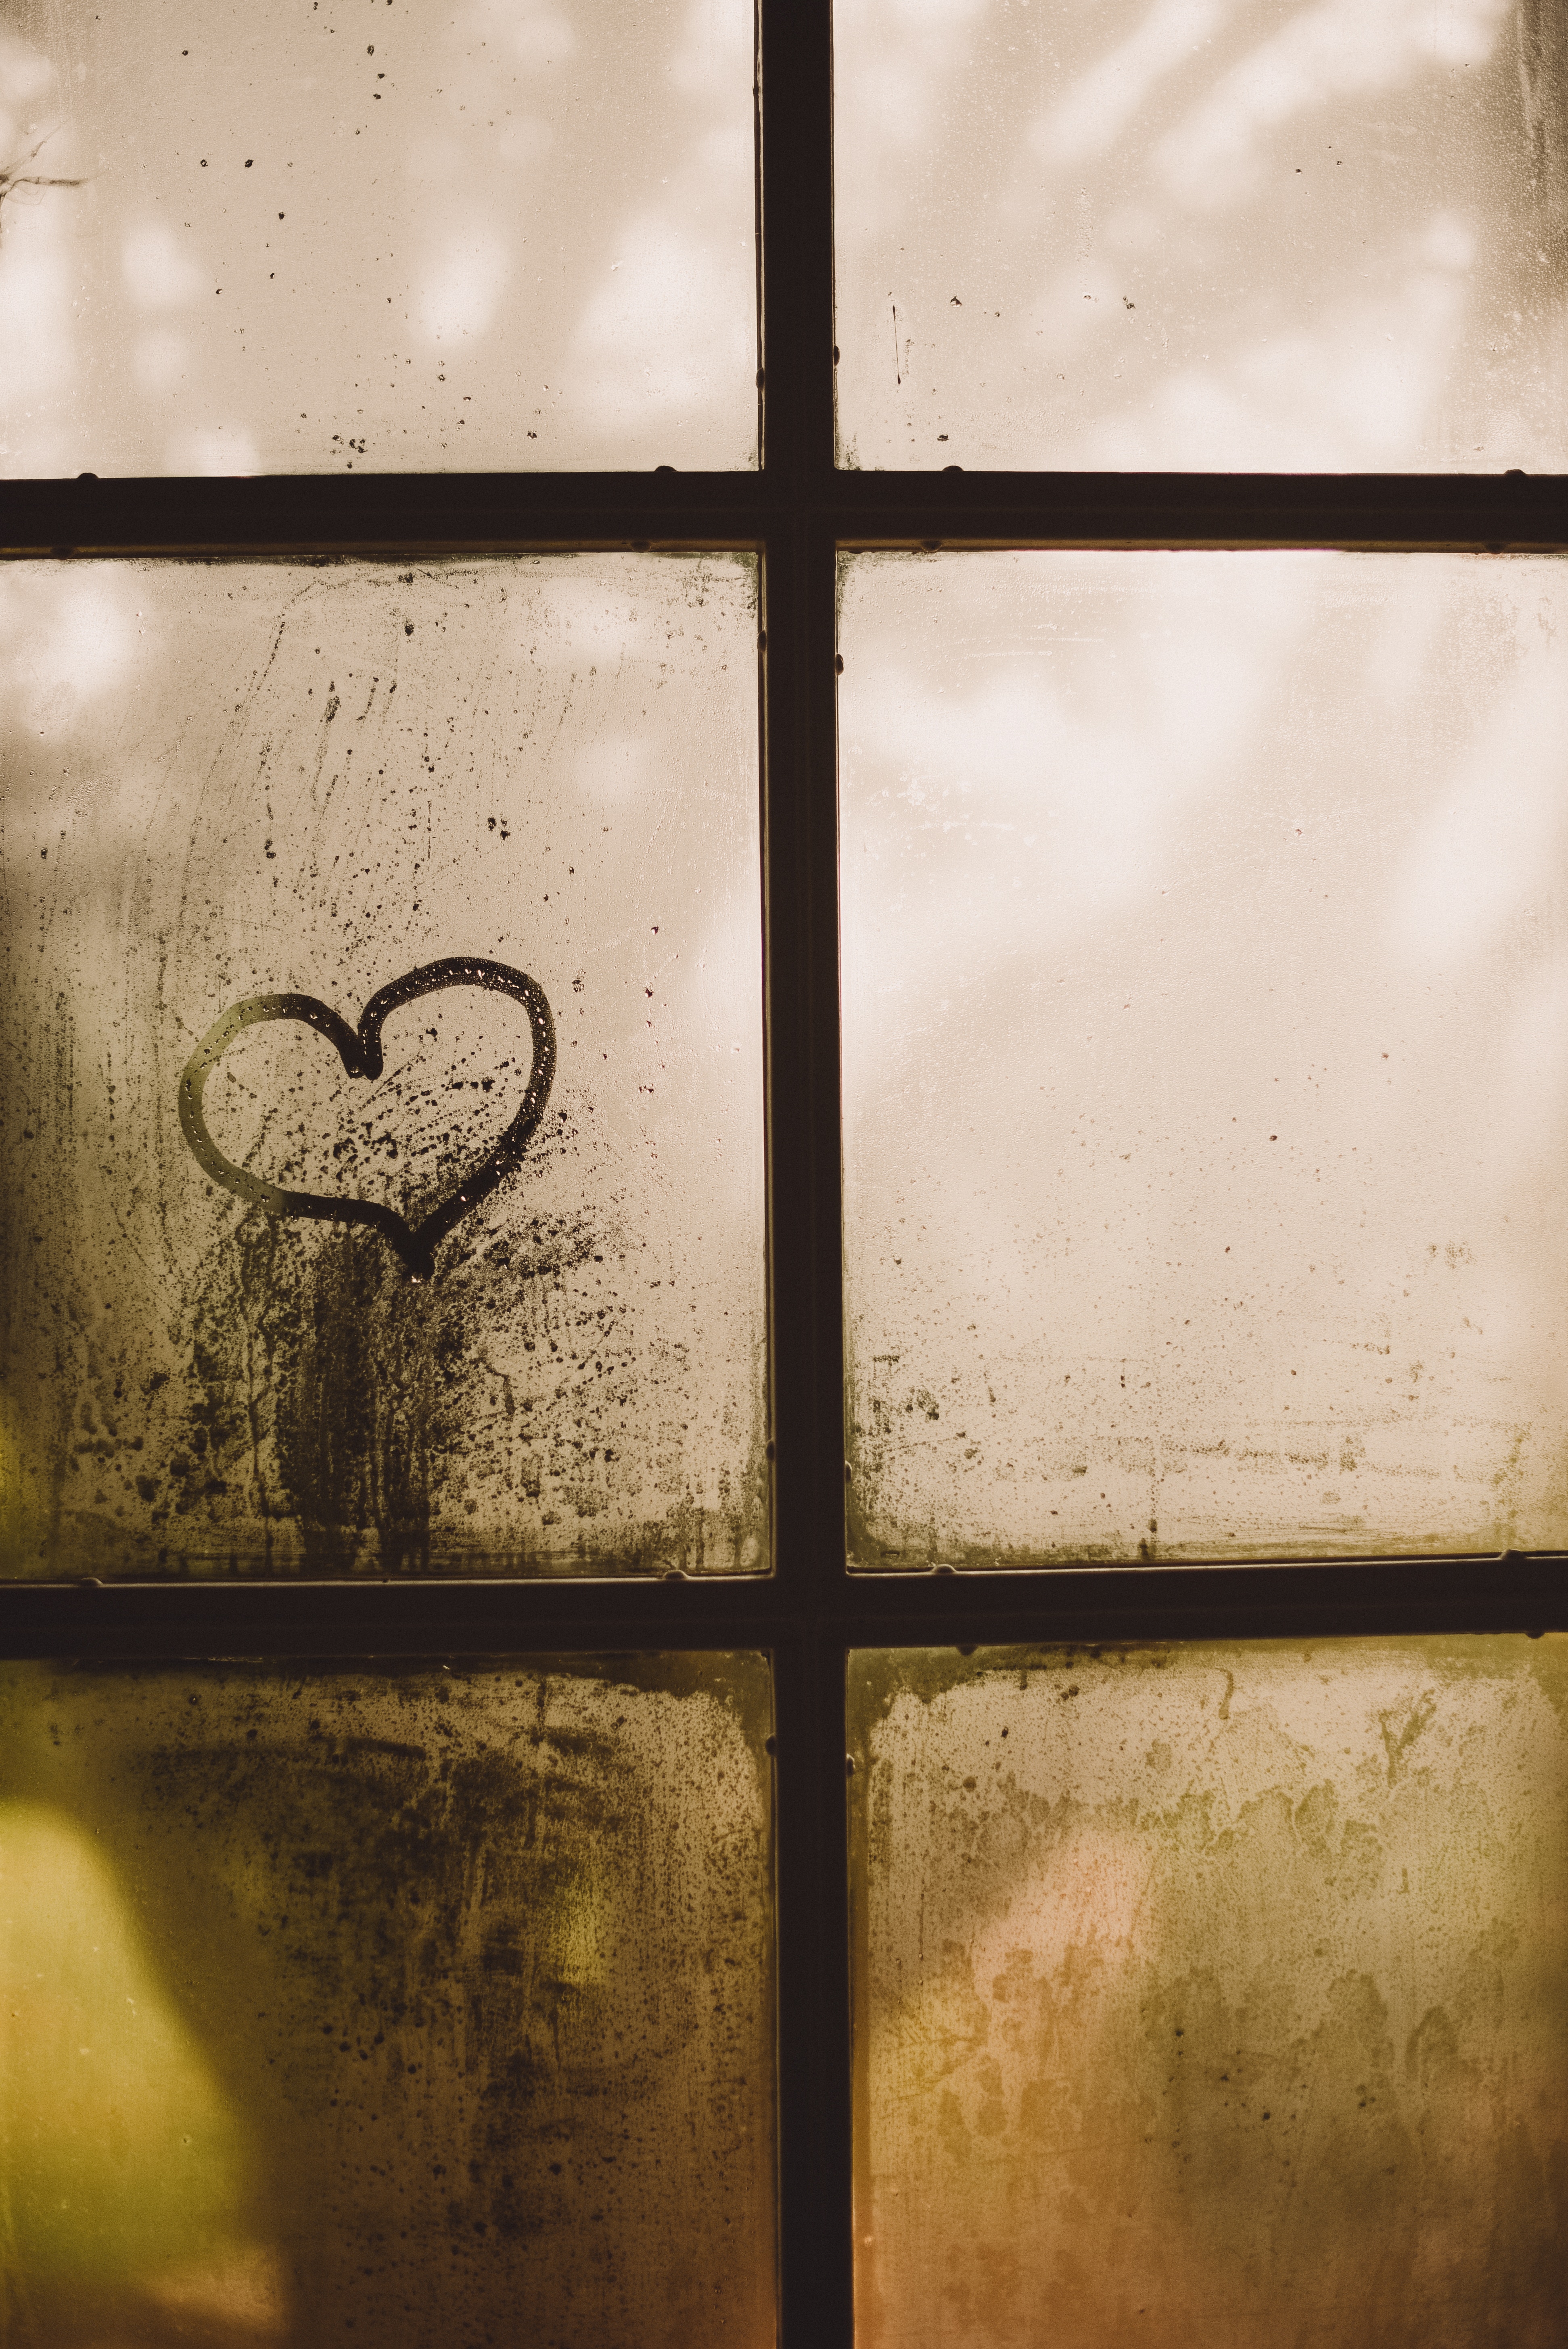
light, steam, texture, window, glass, wall, heart, line, reflection, color, condensation, darkness, lighting, window pane, art, symmetry, shape